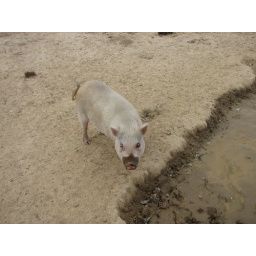
Farm in tuscumbia -Marcus on field trip and pizza for lunch